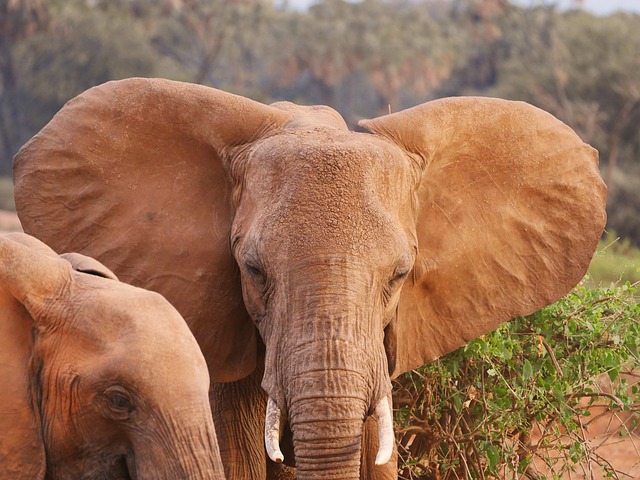
Label: elephant